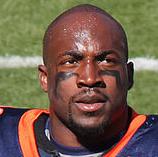
Age: 26